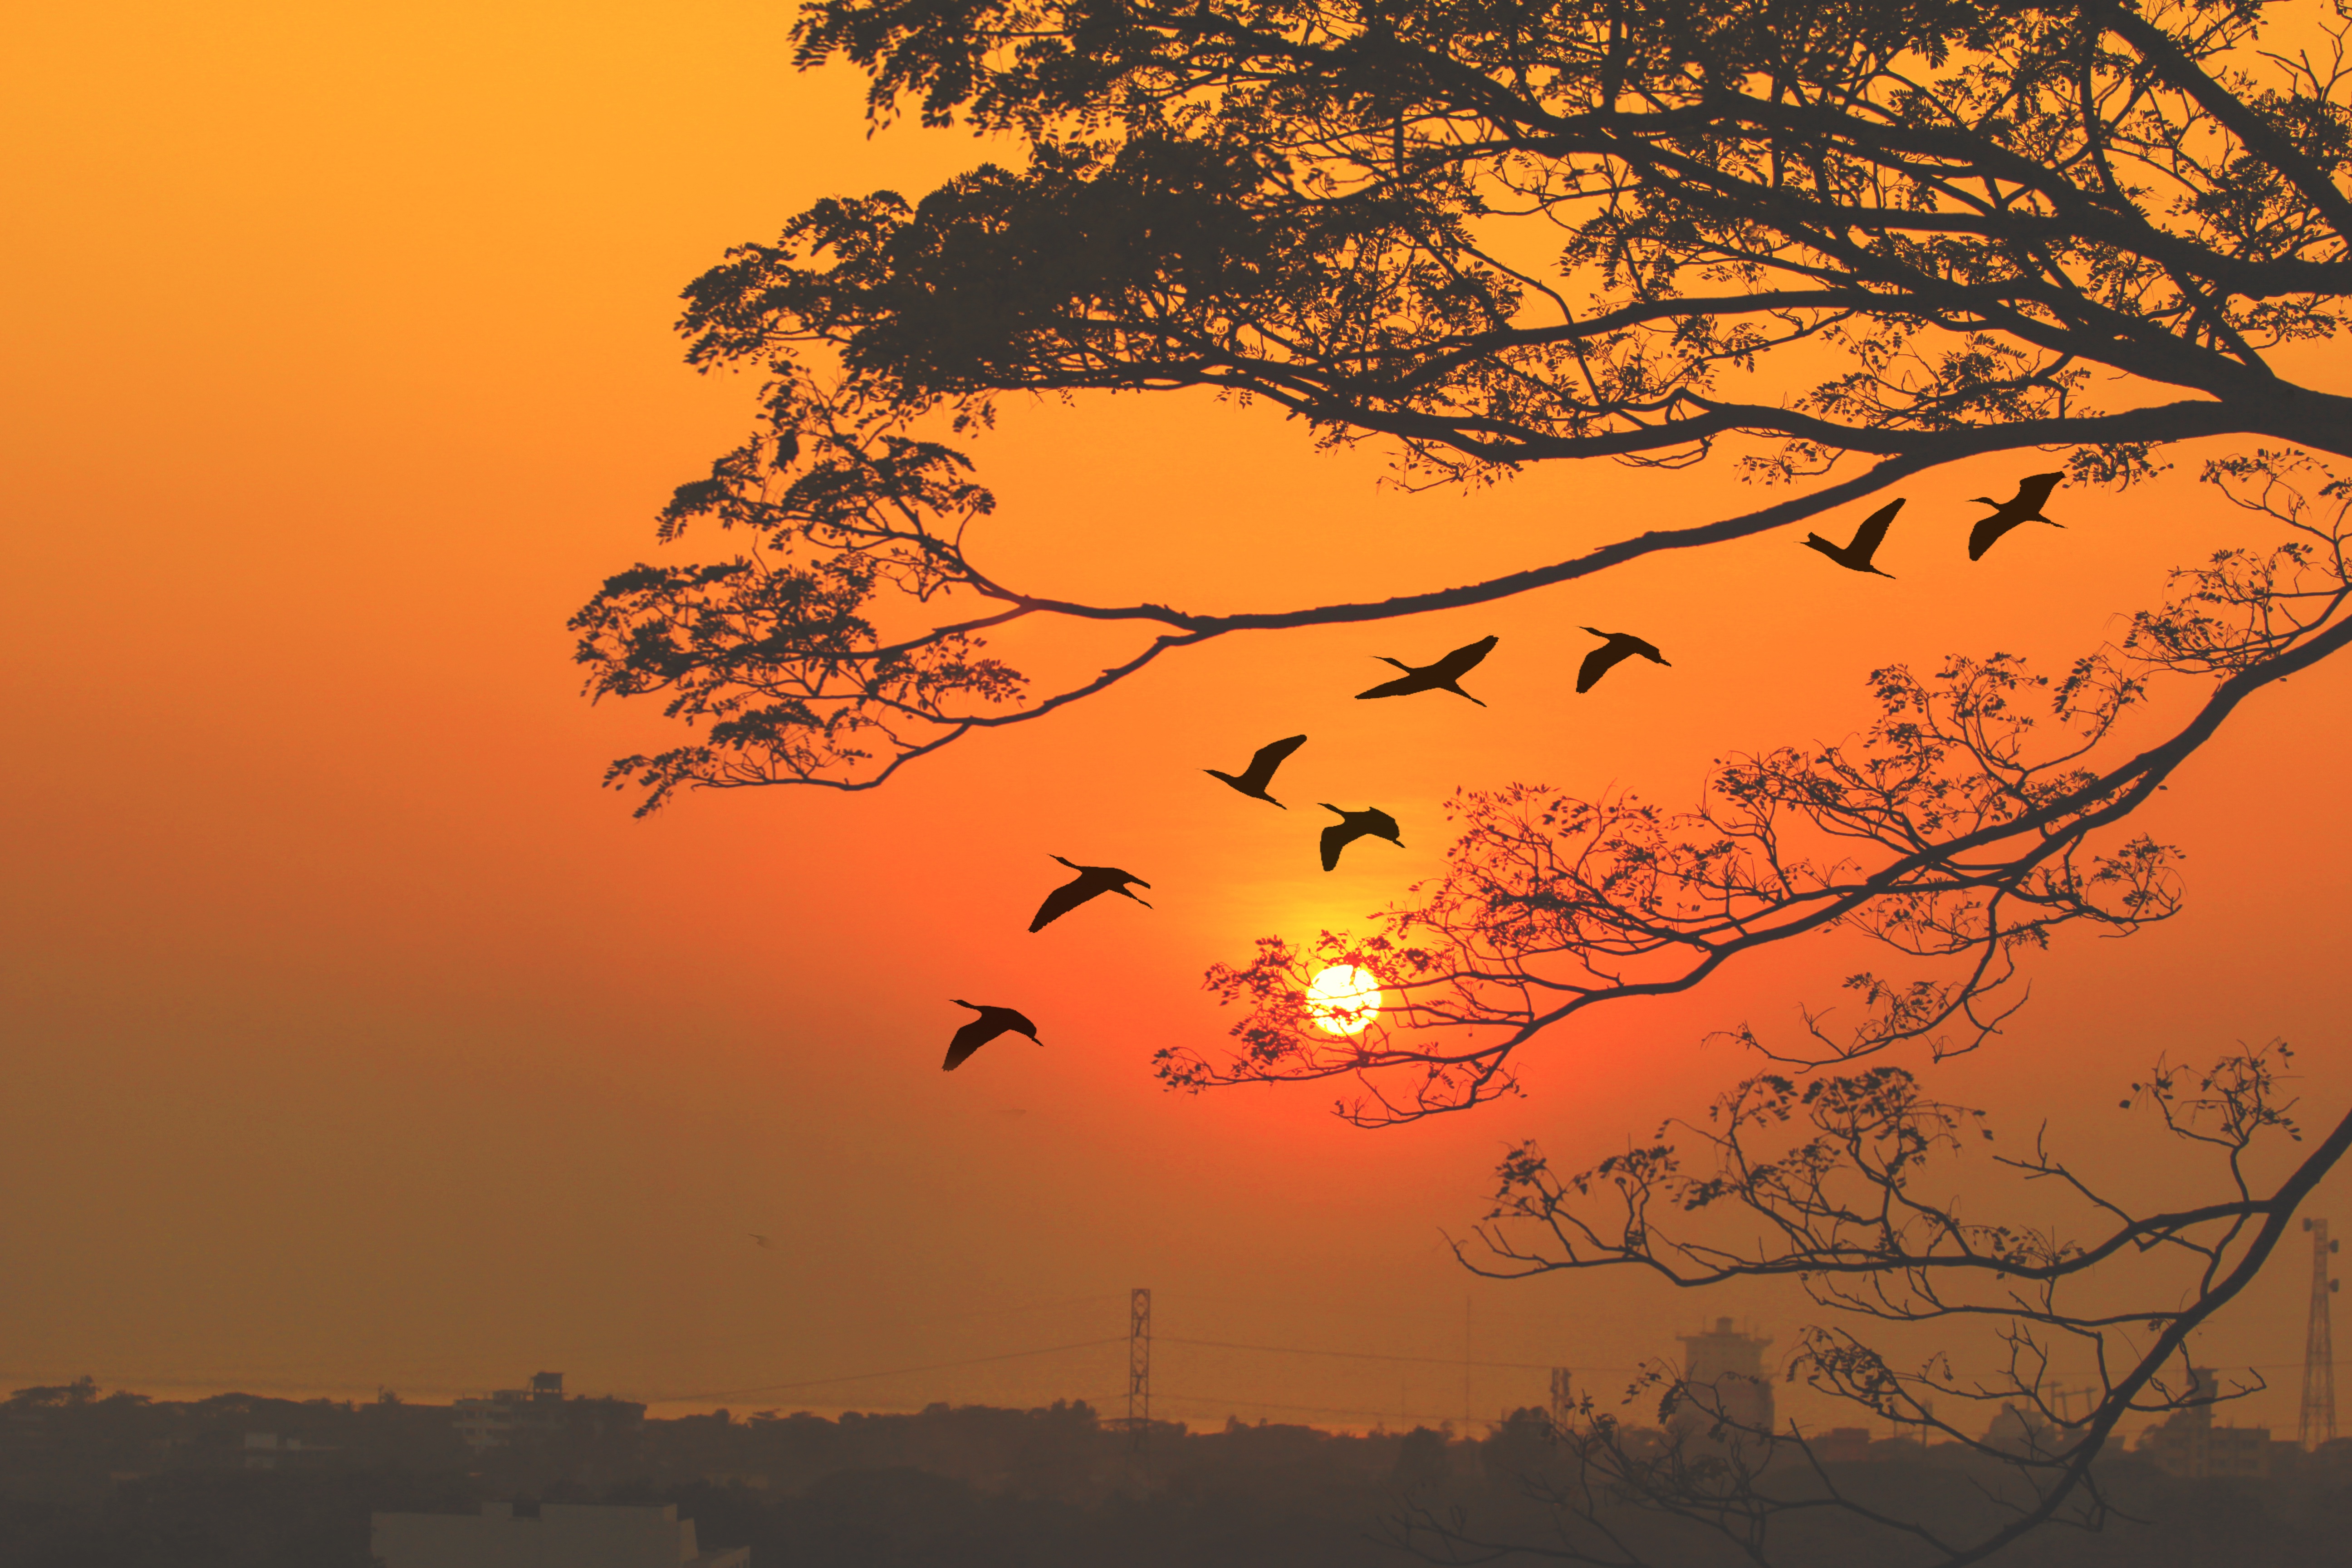
natural, sky, atmosphere, ecoregion, vertebrate, afterglow, amber, leaf, nature, bird, natural landscape, tree, branch, natural environment, orange, twig, world, dusk, sunlight, red sky at morning, atmospheric phenomenon, vegetation, plant, biome, sunset, sunrise, woody plant, heat, horizon, landscape, morning, deciduous, astronomical object, Tints and shades, trunk, sun, calm, grass, dawn, backlighting, wildlife, wood, evening, wilderness, nature reserve, stock photography, forest, celestial event, temperate broadleaf and mixed forest, flock, reflection, silhouette, grassland, autumn, art, plant stem, Northern hardwood forest, savanna, animal migration, bird migration, jungle, night